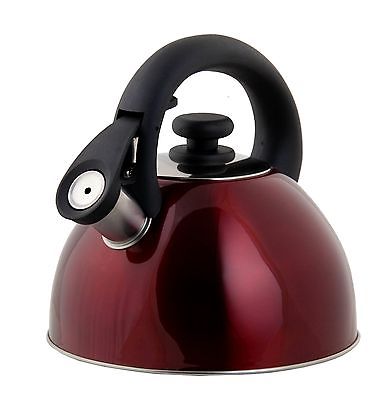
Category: kettle